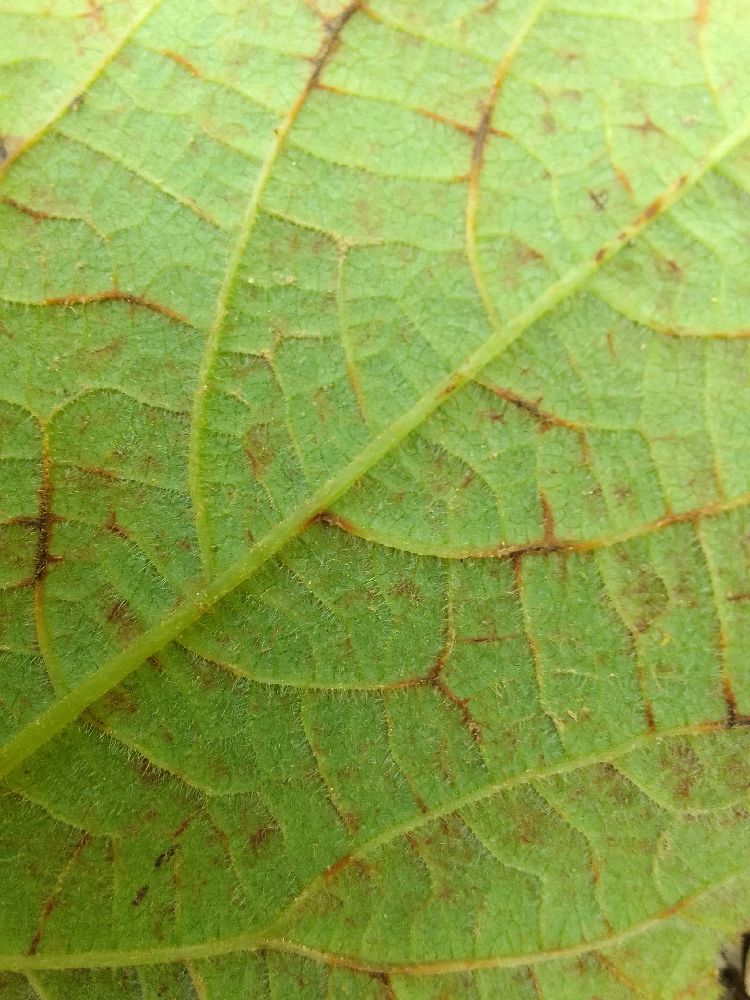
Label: anthracnose